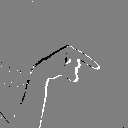
ASL letter: q